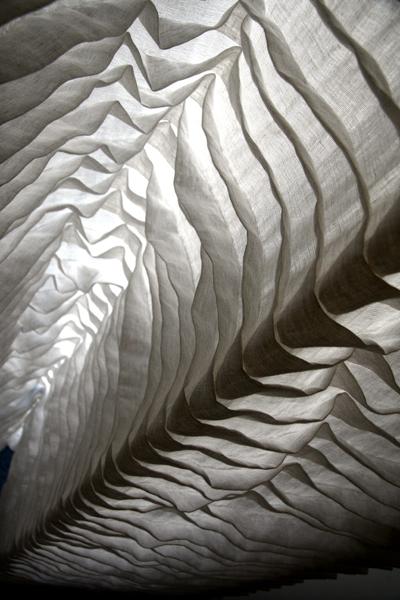
Texture: pleated